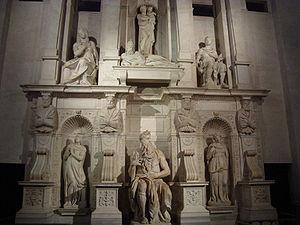
La basilique Saint-Pierre-aux-Liens est une basilique mineure de Rome située dans le rione de Monti, connue pour abriter la version définitive du tombeau de Jules II et sa célèbre statue de Moïse par Michel-Ange.